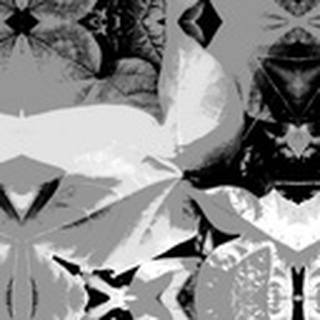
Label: healthy_cotton